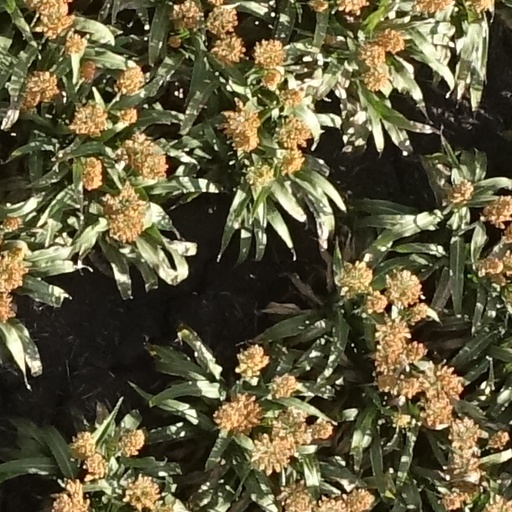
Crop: sorghum